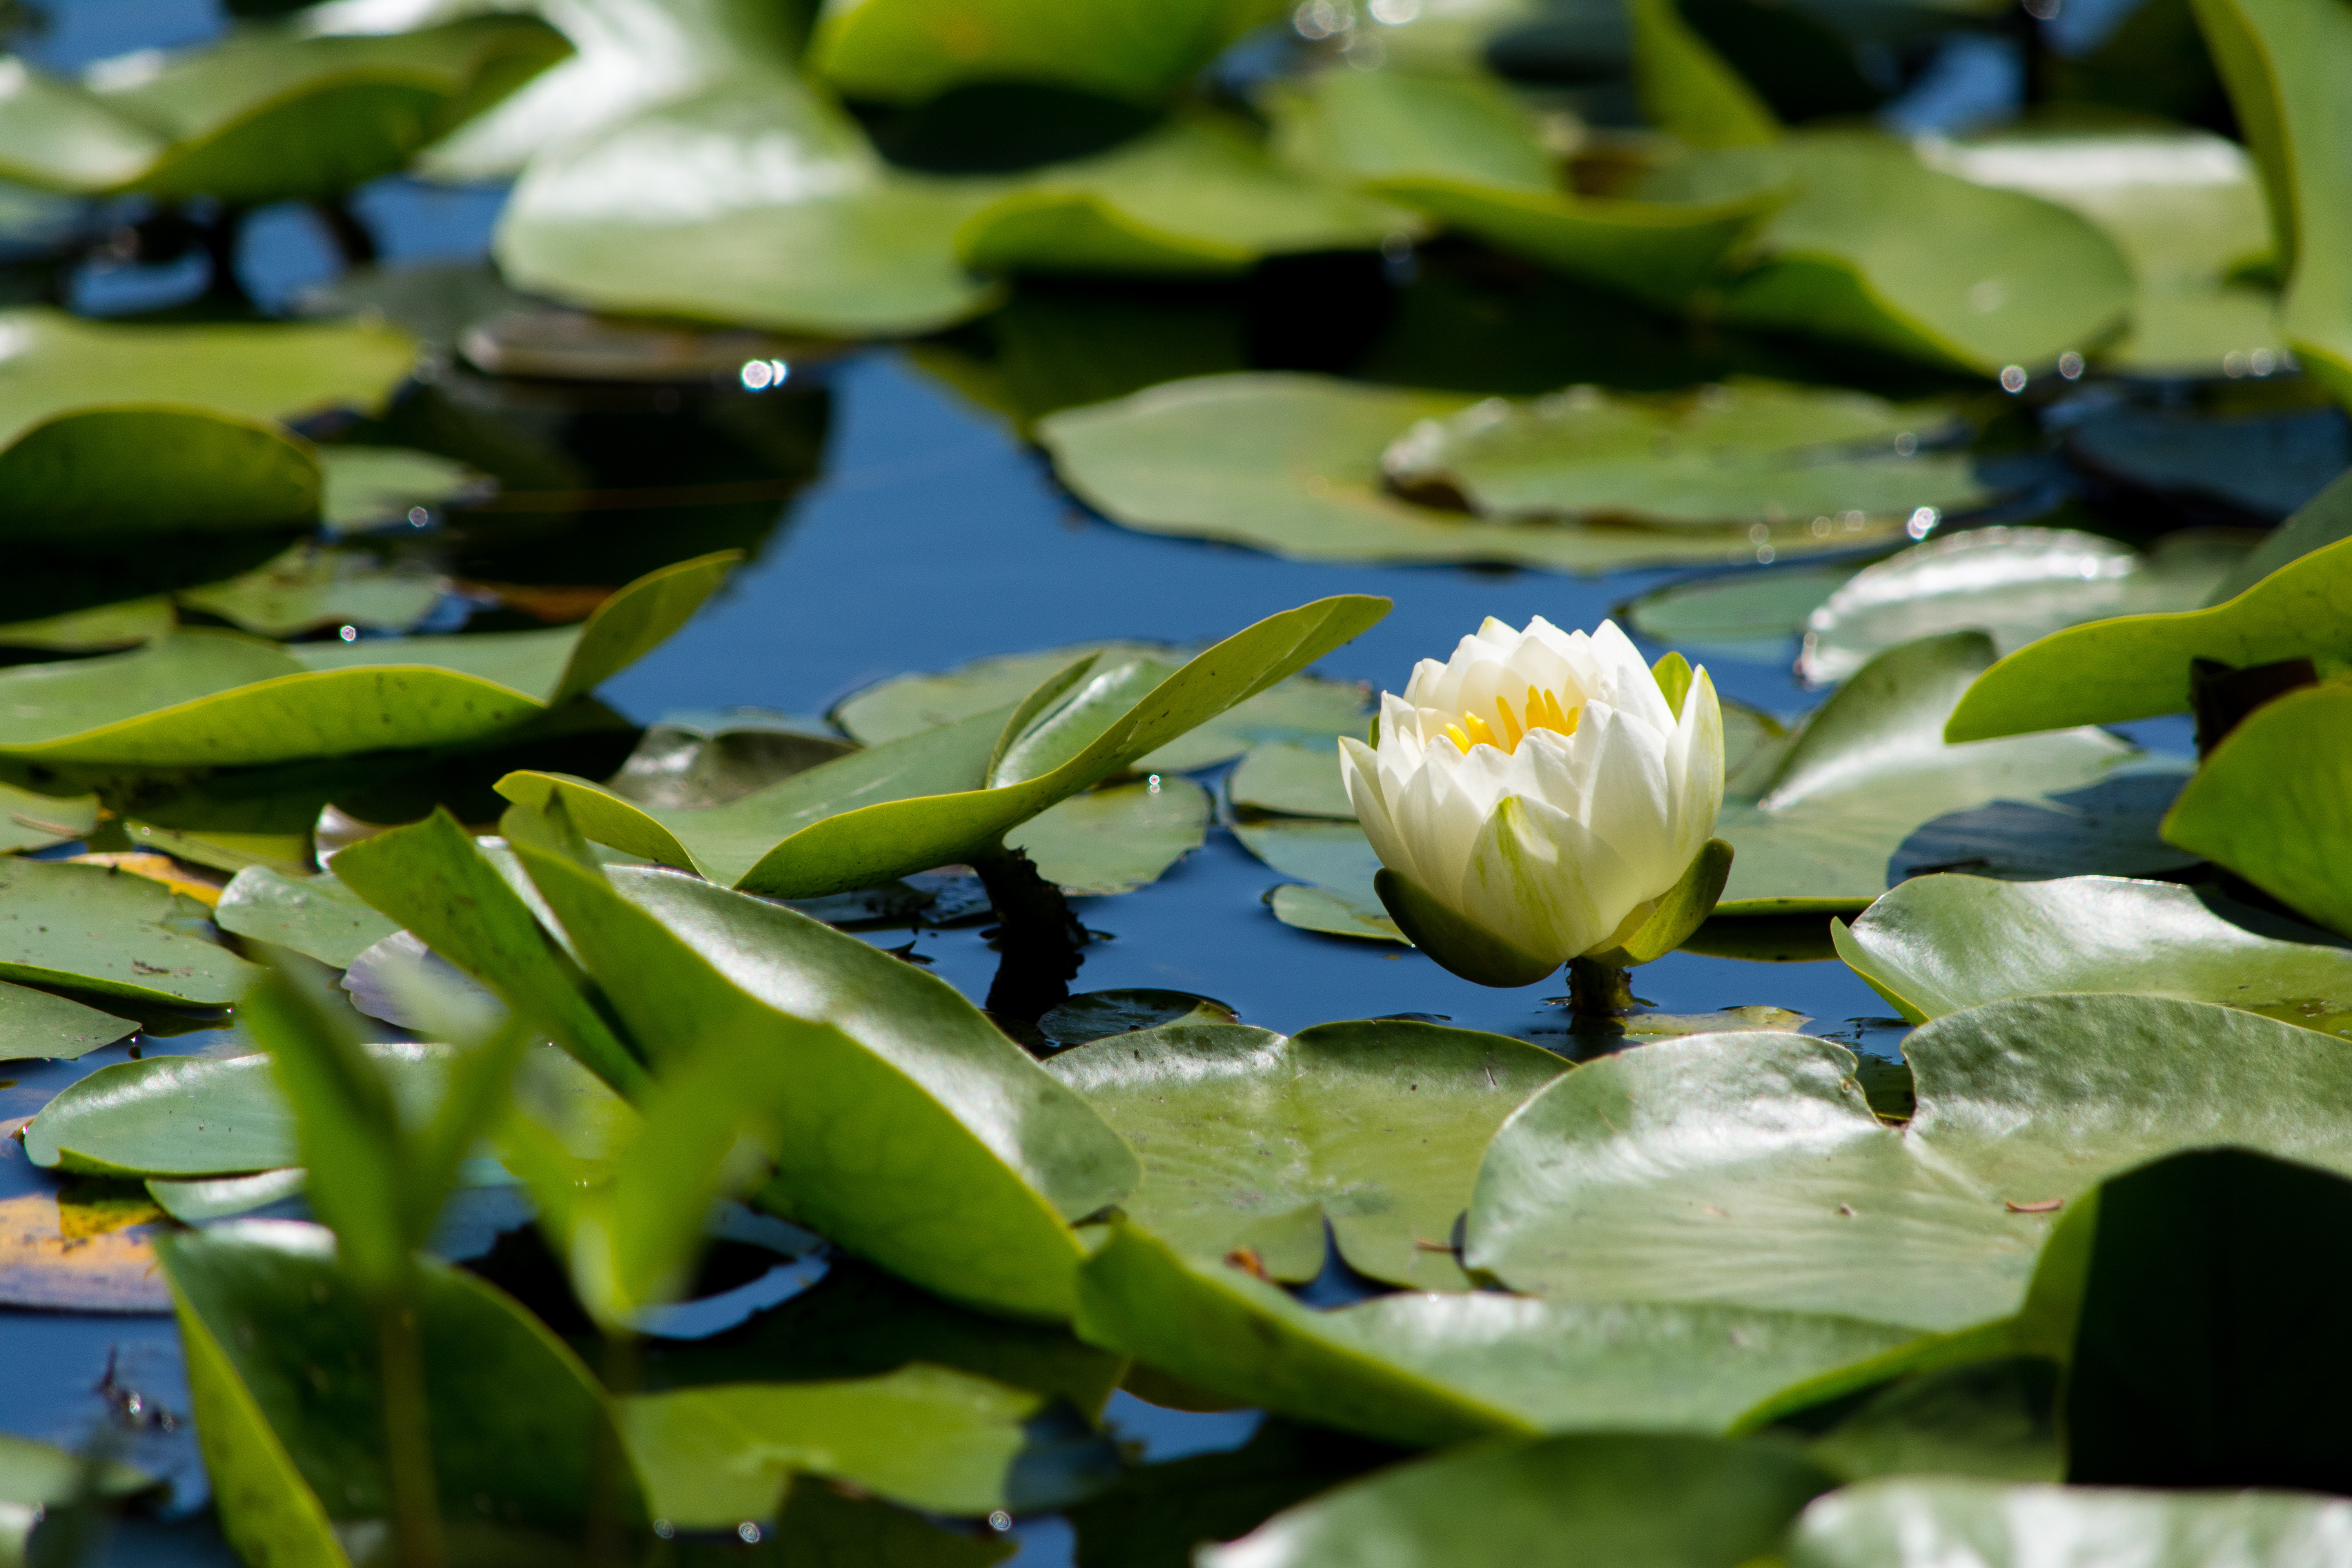
water, nature, outdoor, plant, white, leaf, flower, petal, pond, green, herb, tranquil, tropical, botany, aquatic, yellow, garden, aquatic plant, flora, zen, nymphaeaceae, lily, lillies, pad, macro photography, rhizomatous